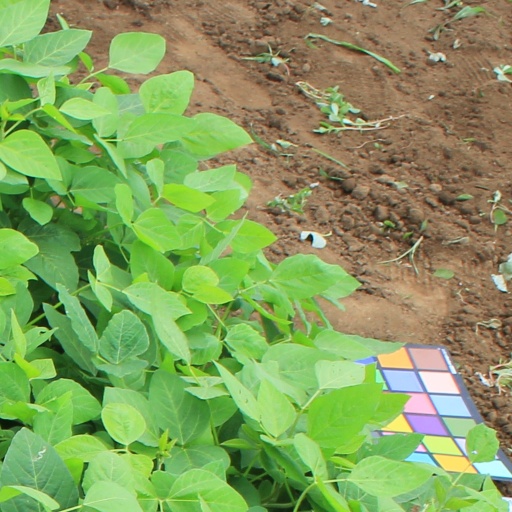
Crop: soybean